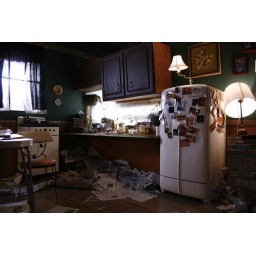
A fluorescent light wall was constructed over the kitchen counter to give the set a bizarre, near-future feel.